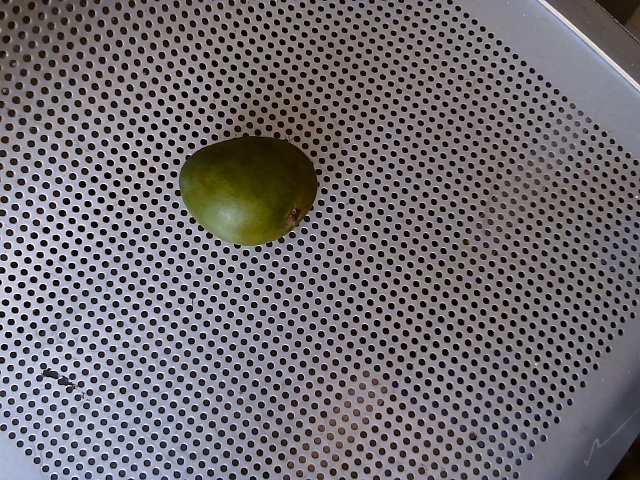
Label: Raw_Mango